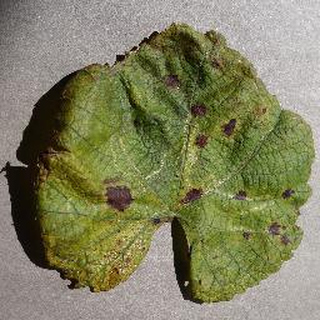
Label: grape_leaf_blight